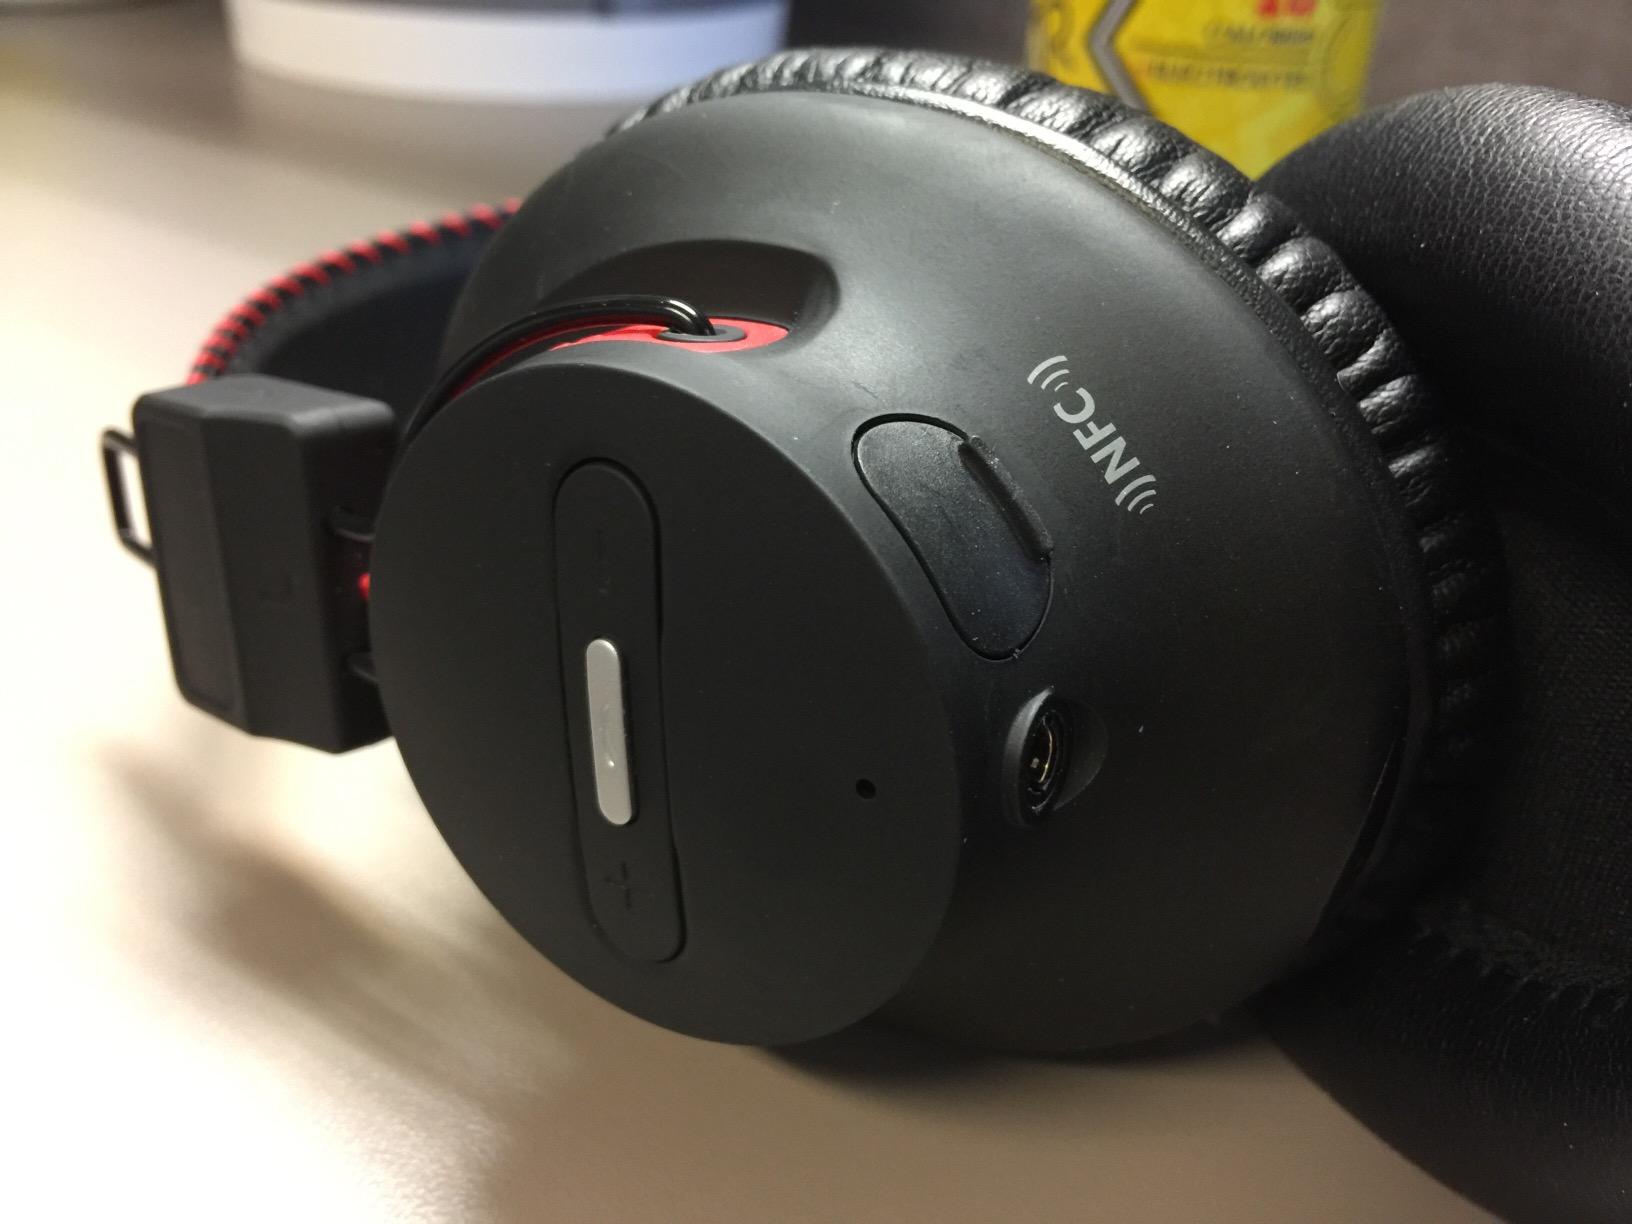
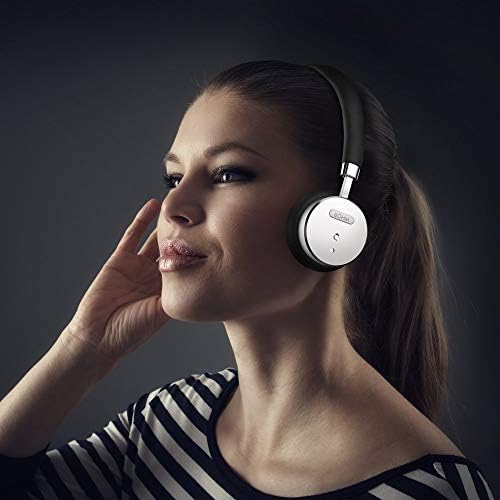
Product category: headphones
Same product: no